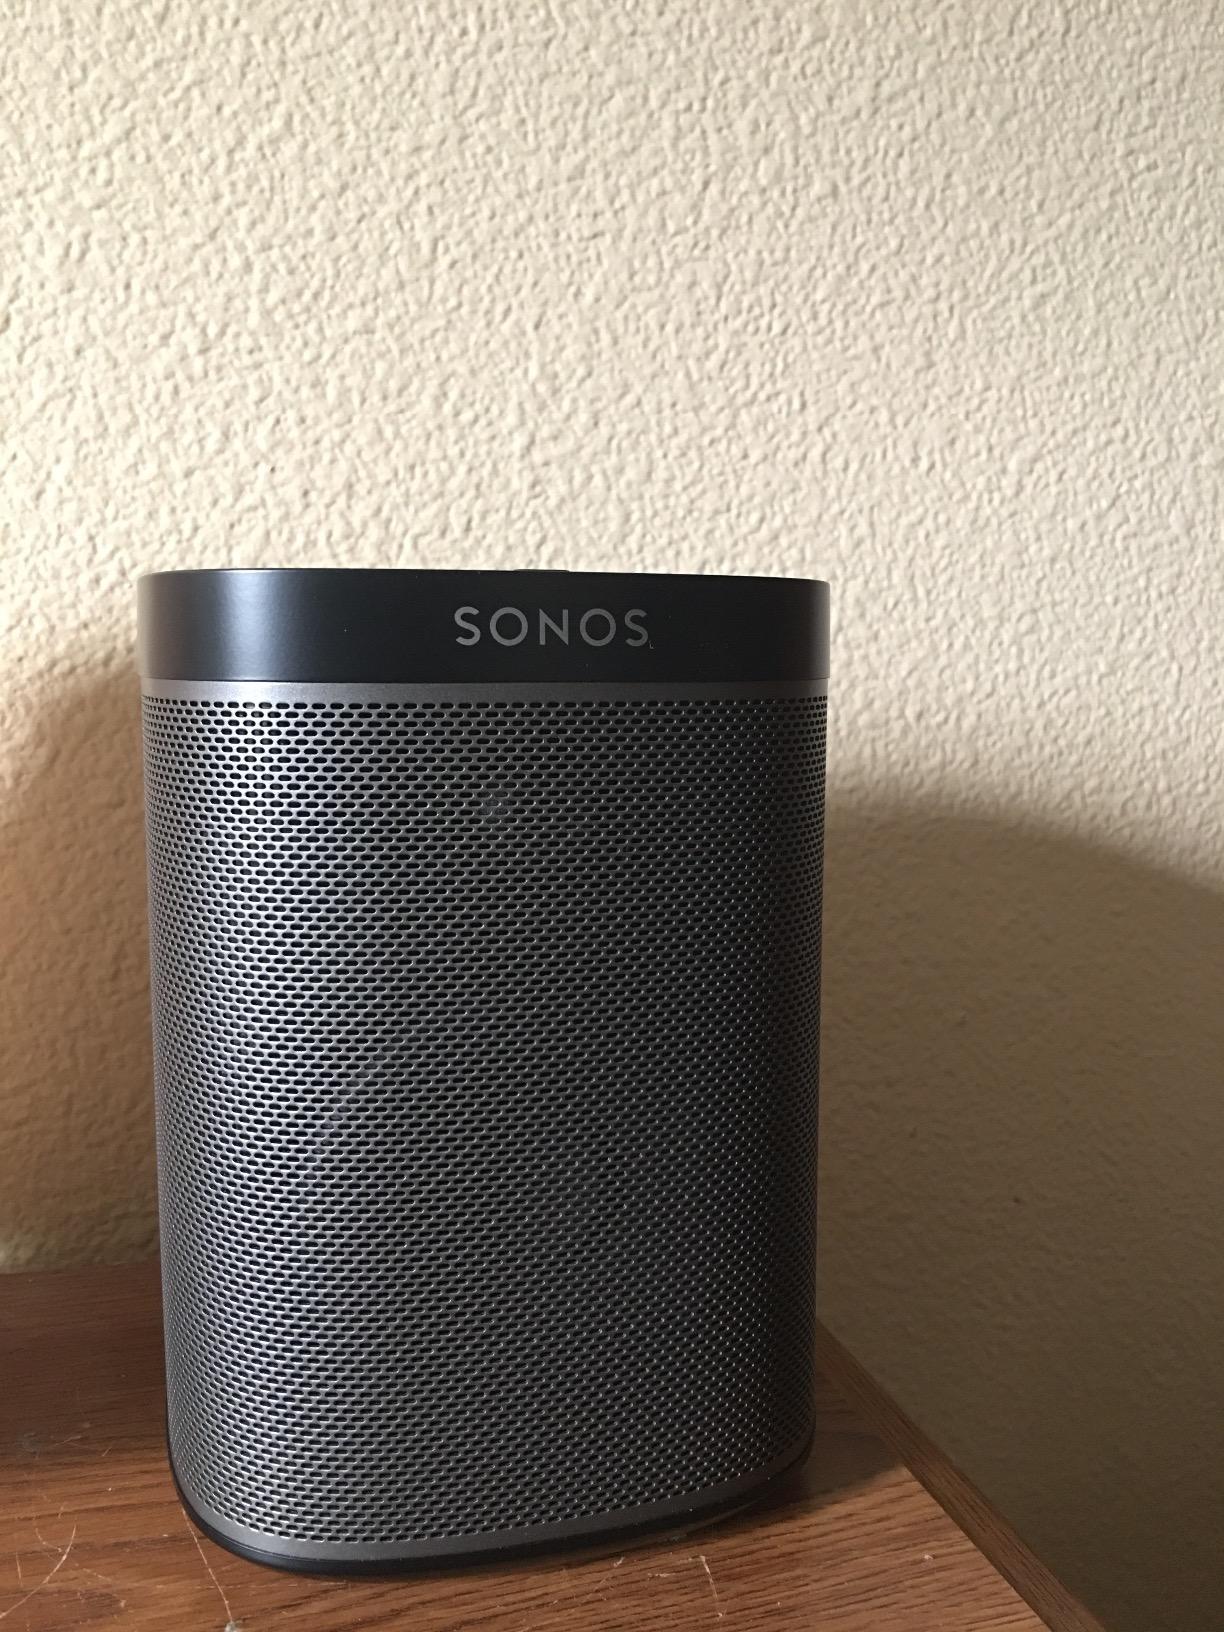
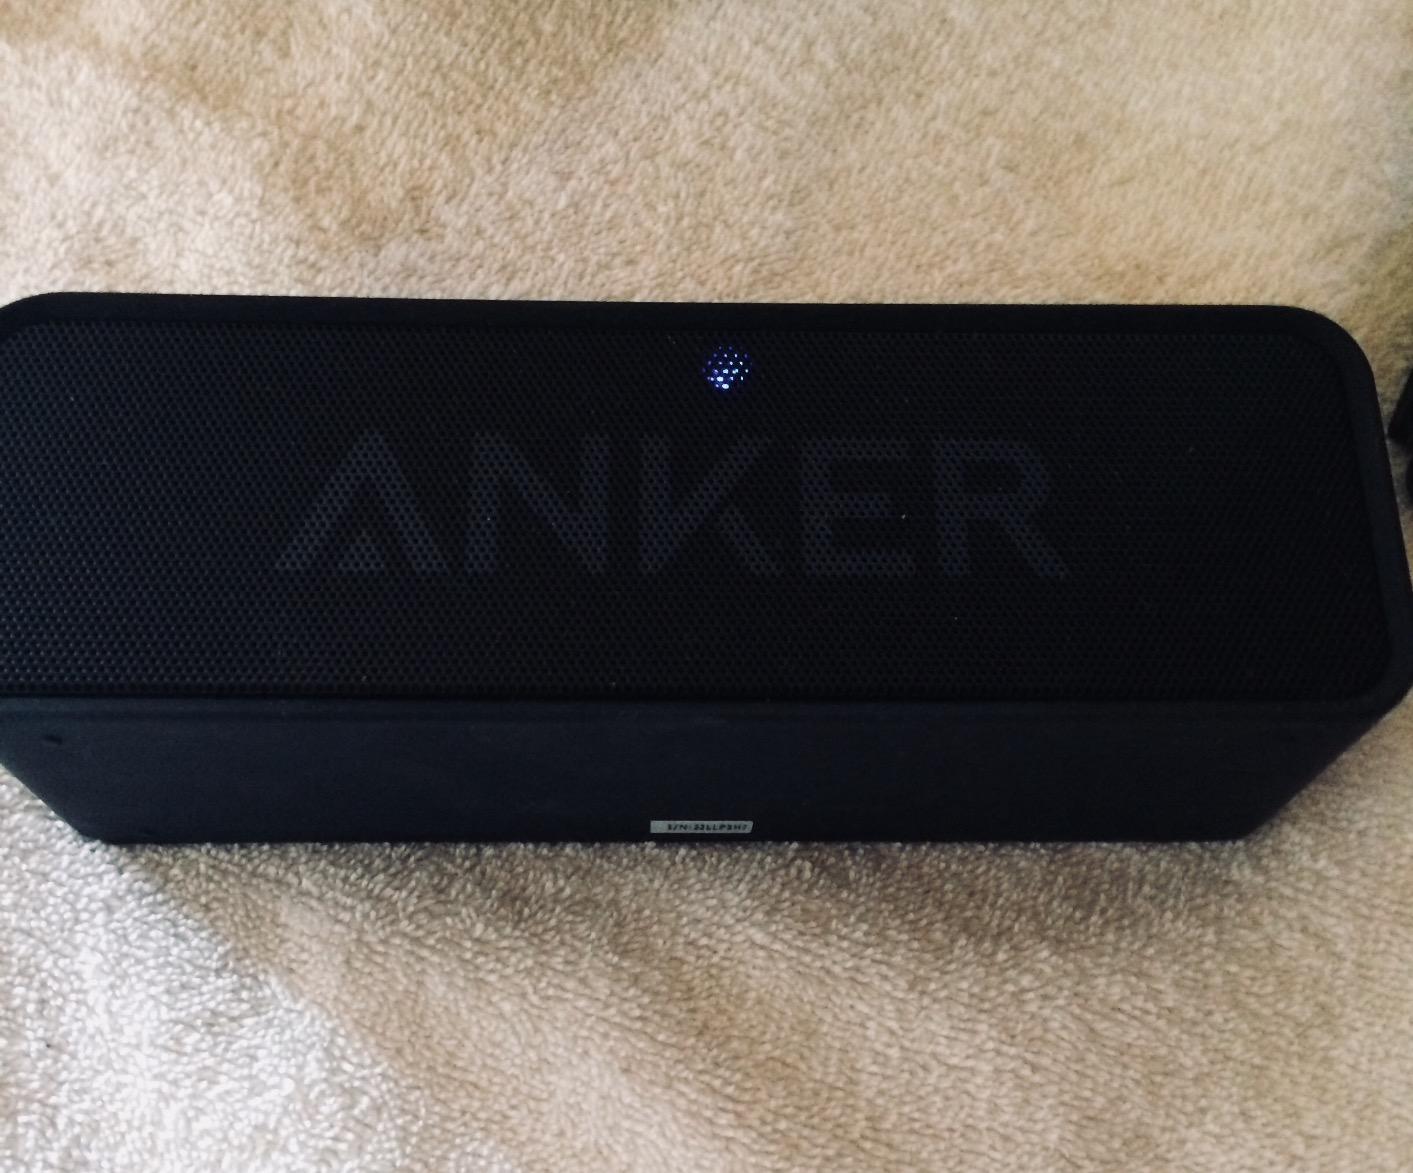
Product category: speaker
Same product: no